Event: Nepal Earthquake
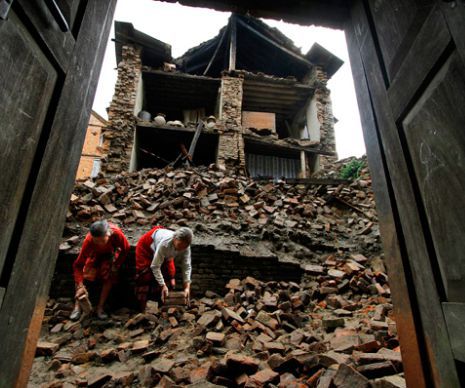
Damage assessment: damage